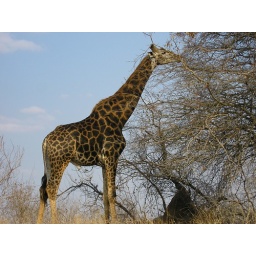
Giraffe eating leaves that are high up in a thorn tree